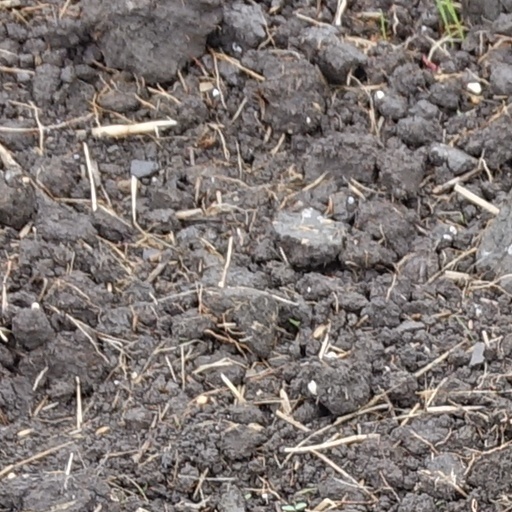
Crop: wheat